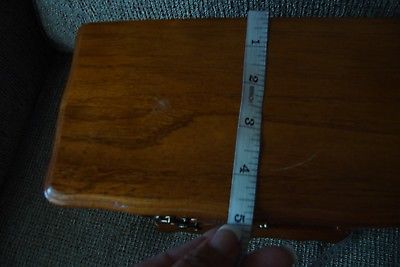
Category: cabinet